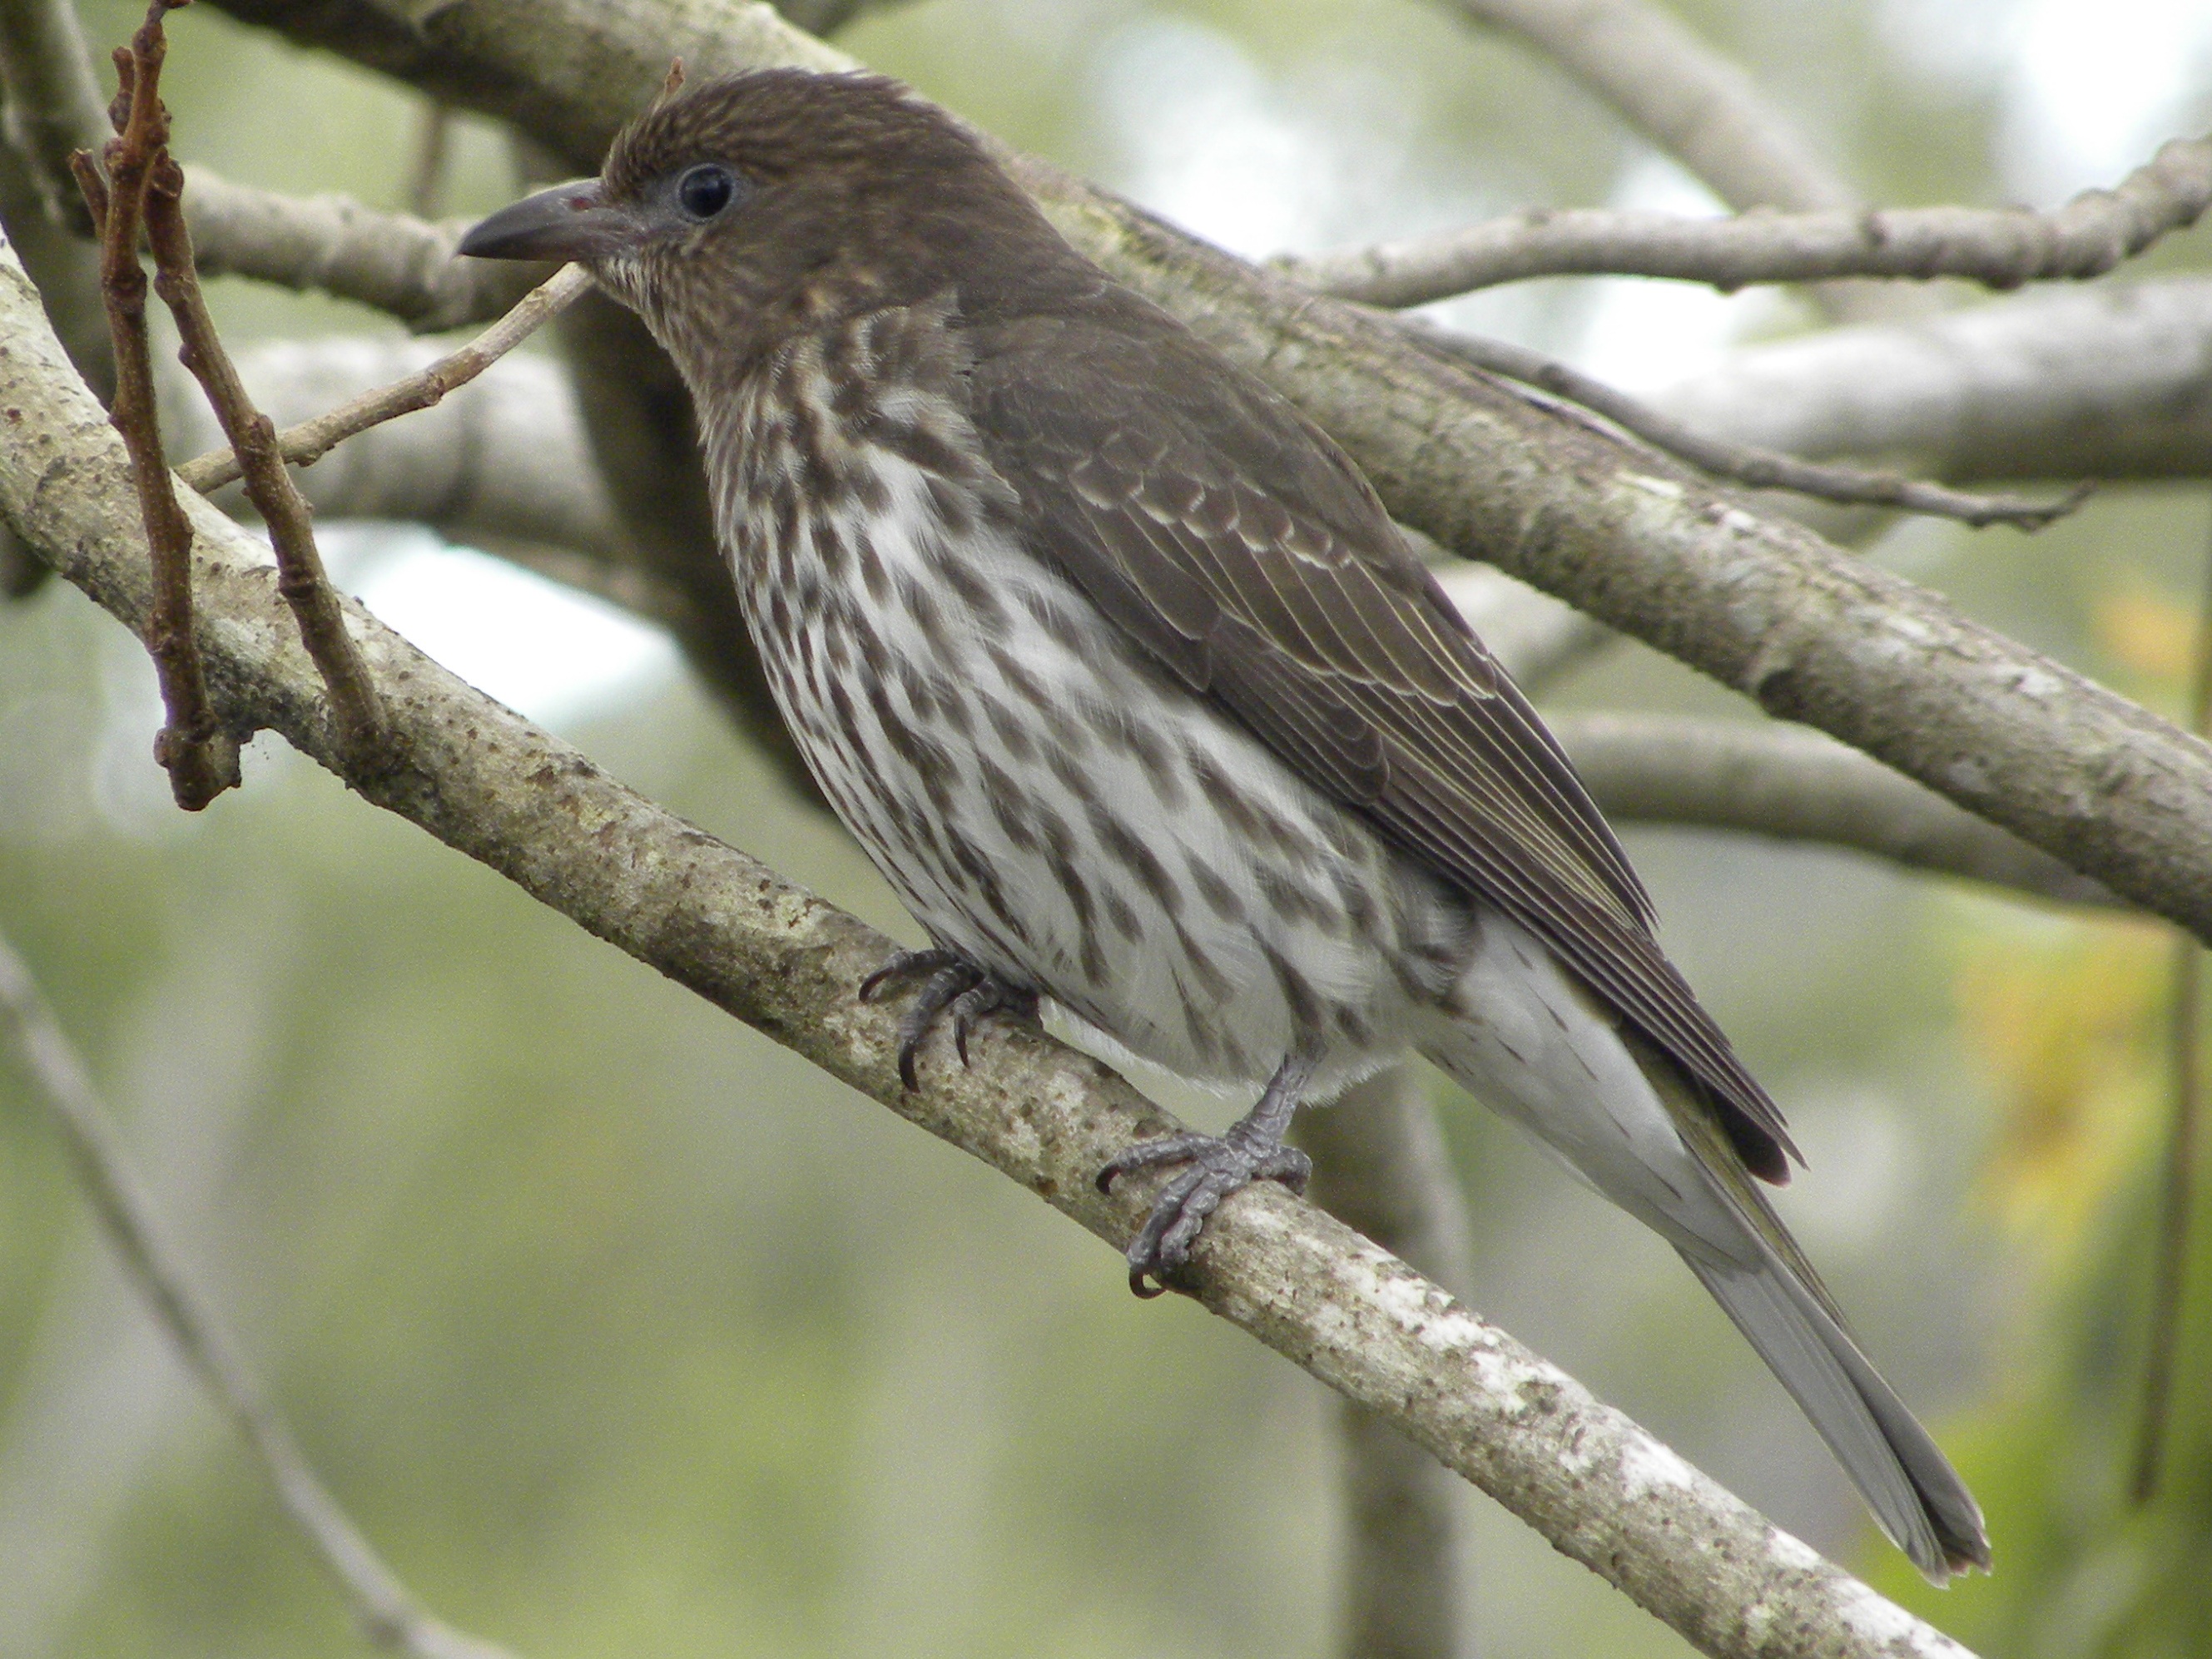
nature, branch, bird, wing, animal, wildlife, wild, beak, fauna, birds, feathers, vertebrate, sparrow, finch, australasian figbird female, perching bird, emberizidae, nightingale